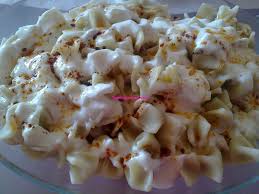
Yemek: manti